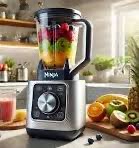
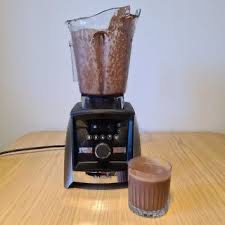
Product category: items_blender
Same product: no